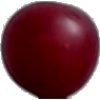
Label: Cherry Wax Red 1